Pleasant Grove School (Eden, Illinois)

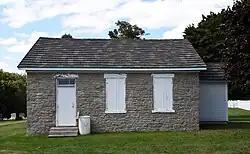

The Pleasant Grove School is a historic school building located in Logan Township, Peoria County, Illinois, near the community of Eden. The one-room schoolhouse was built in 1856 to educate the children of Pleasant Grove, the name for the surrounding community at the time. The school was built on the same property as the community's church, which has since been demolished, and its cemetery. Local stonemason Joel Lobaugh built the school from locally quarried, rough coursed limestone; his design was utilitarian, with limestone window sills and lintels being the only decorative elements. The school served students until 1945, when all of Logan Township's schools consolidated into a single school in Eden.